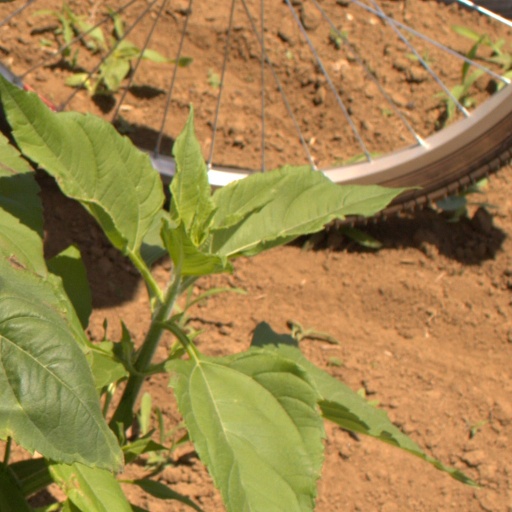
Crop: Jerusalem artichoke